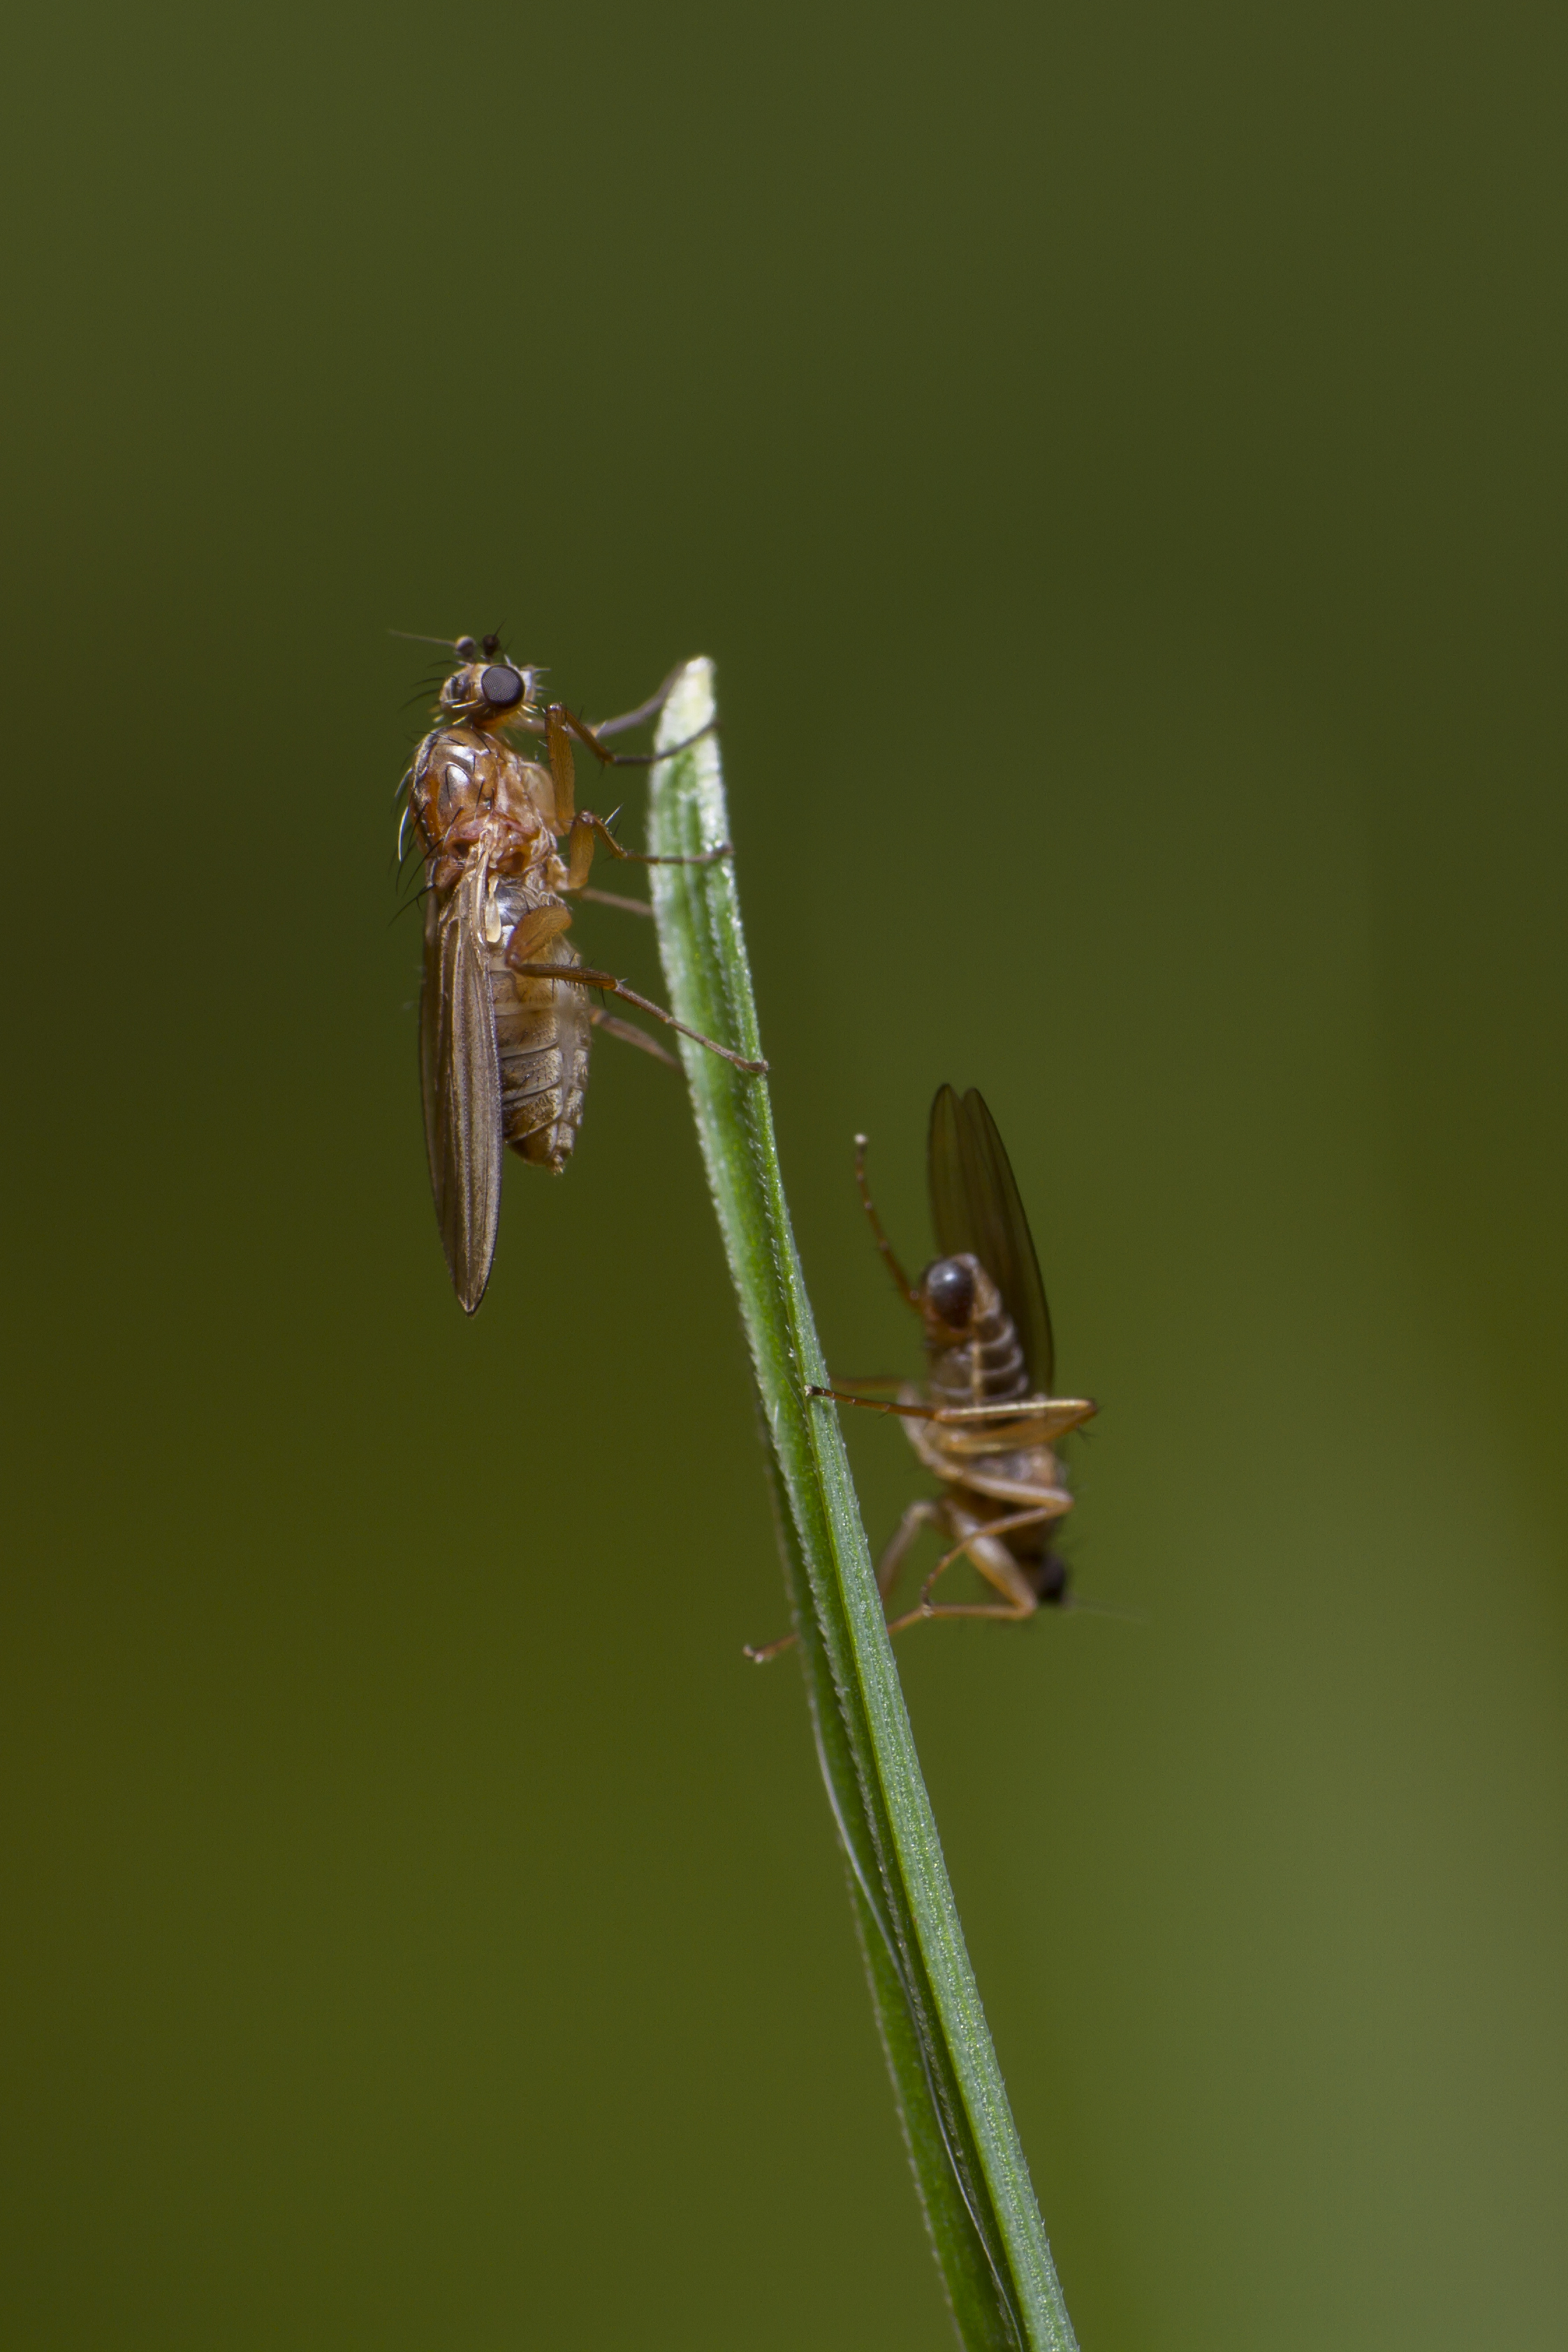
nature, bokeh, photography, leaf, flower, fly, green, insect, macro, garden, flora, fauna, invertebrate, close up, outdoors, uk, canon7d, dragonfly, dof, damselfly, nikkvalentine, peterborough, hfdf, flydayfriday, flies, extensiontubes, raynoxdcr250, macro photography, arthropod, plant stem, dragonflies and damseflies